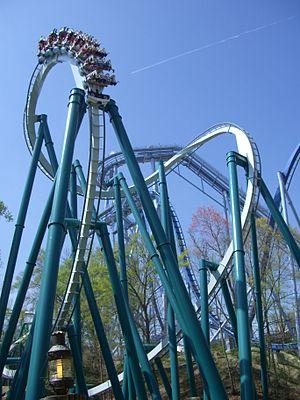
Les montagnes russes se composent de nombreux éléments. Ces éléments peuvent être purement techniques ou avoir comme but d'offrir des sensations aux passagers. Les variations de la voie, composée d'un ensemble de bosses ou de figures, développent la sensation de peur et d'excitation. Ces « éléments de parcours » sont aussi appelés thrill elements.
Alpengeist est un parcours de montagnes russes inversées situé à Busch Gardens Williamsburg, à Williamsburg, dans le Comté de James City, en Virginie, aux États-Unis.